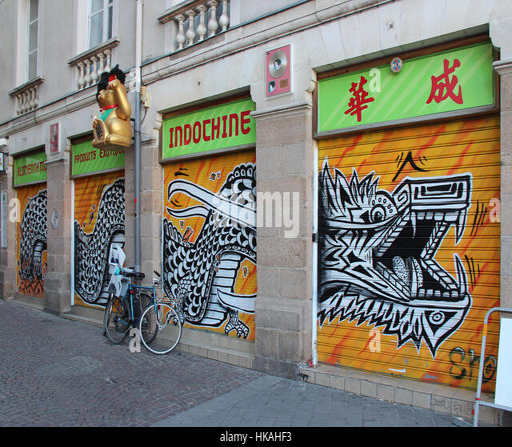
street art on the metal shutters of a shop